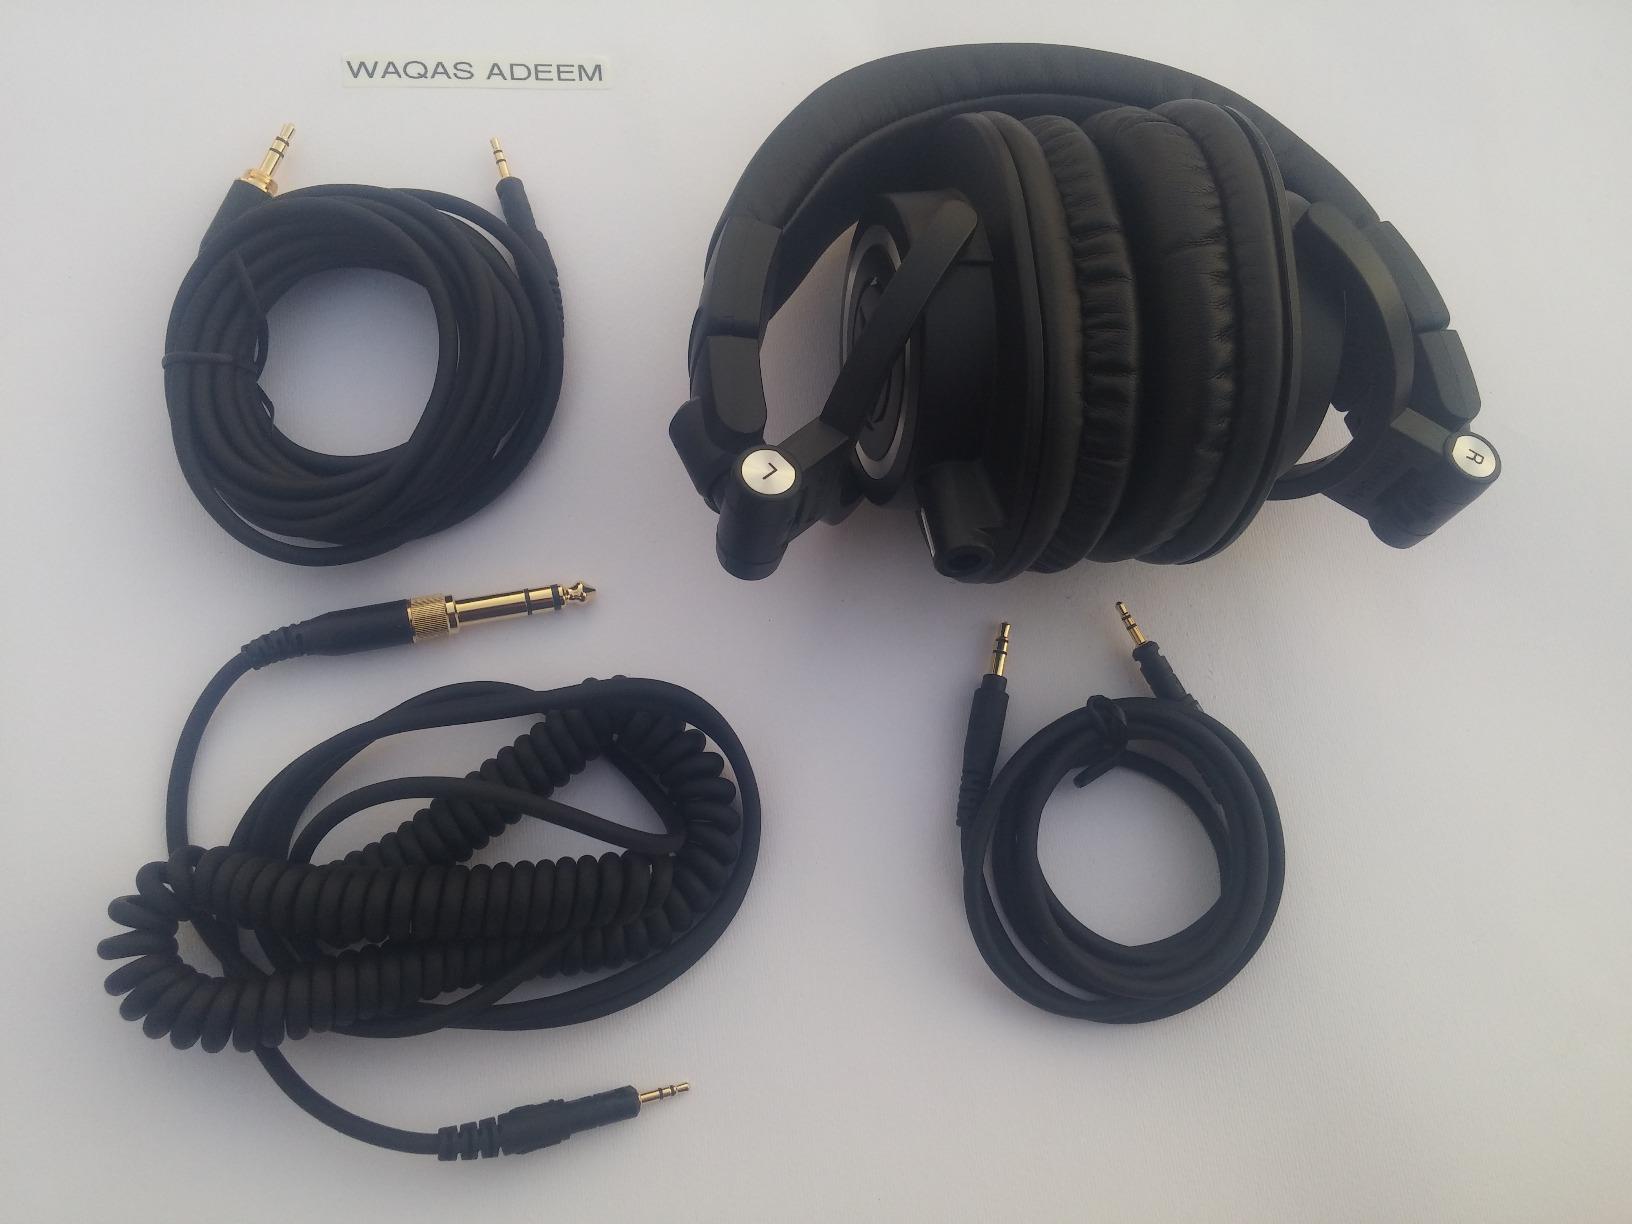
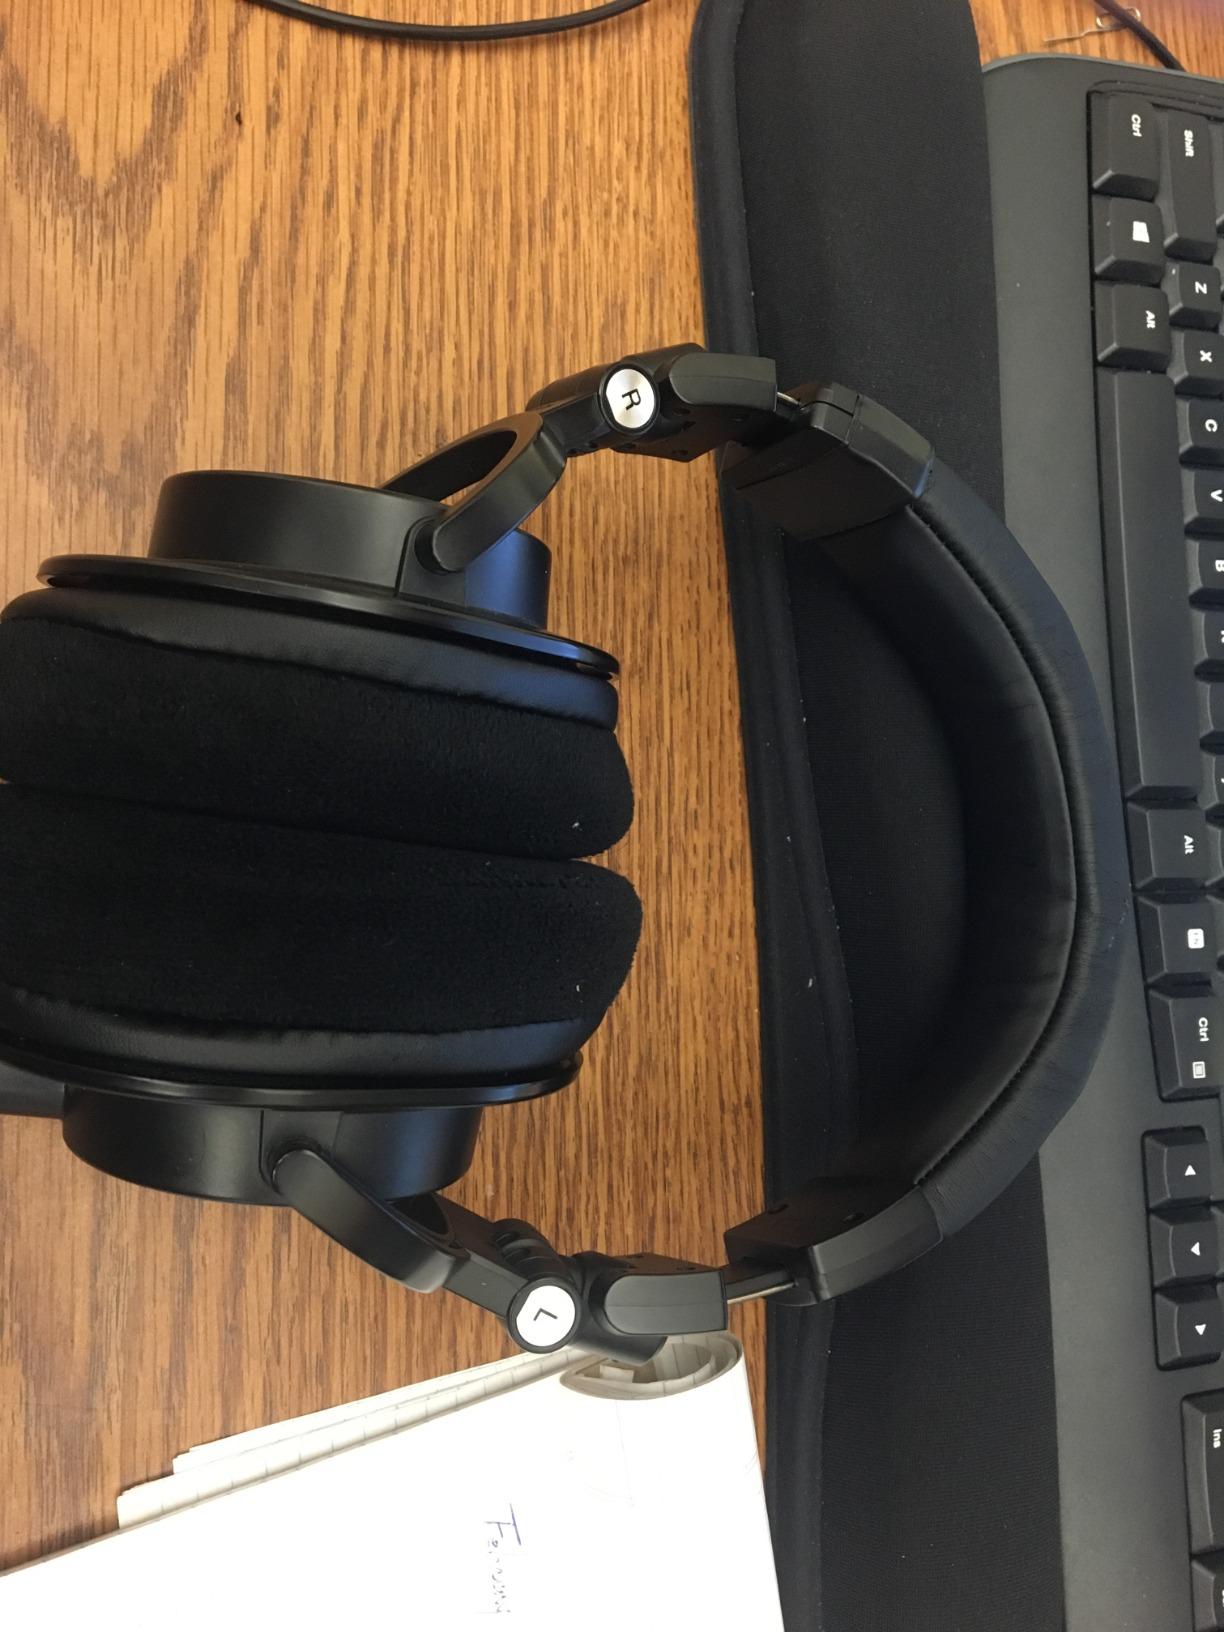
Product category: headphones
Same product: yes